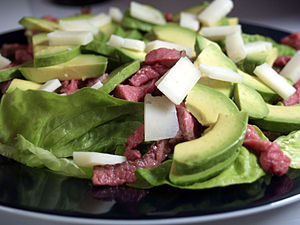
Salat (grønsagsret)
En salat med oksekød, gedeost og avocado
Salat er en madret som fortrinsvis består af rå grønsager. Salatens betydning for det danske middagsbord har skiftet i tidens løb: "Amerikanske salatvaner nåede Danmark i slutningen af 1970'erne". Den lette adgang til gode grønsager, gode muligheder for opbevaring på køl og danskernes stigende opmærksomhed på livsstilssygdomme, som forhøjet kolesterol, åreforsnævring og diabetes har bevirket, at salat er blevet en del af dagligdagen for mange danskere.